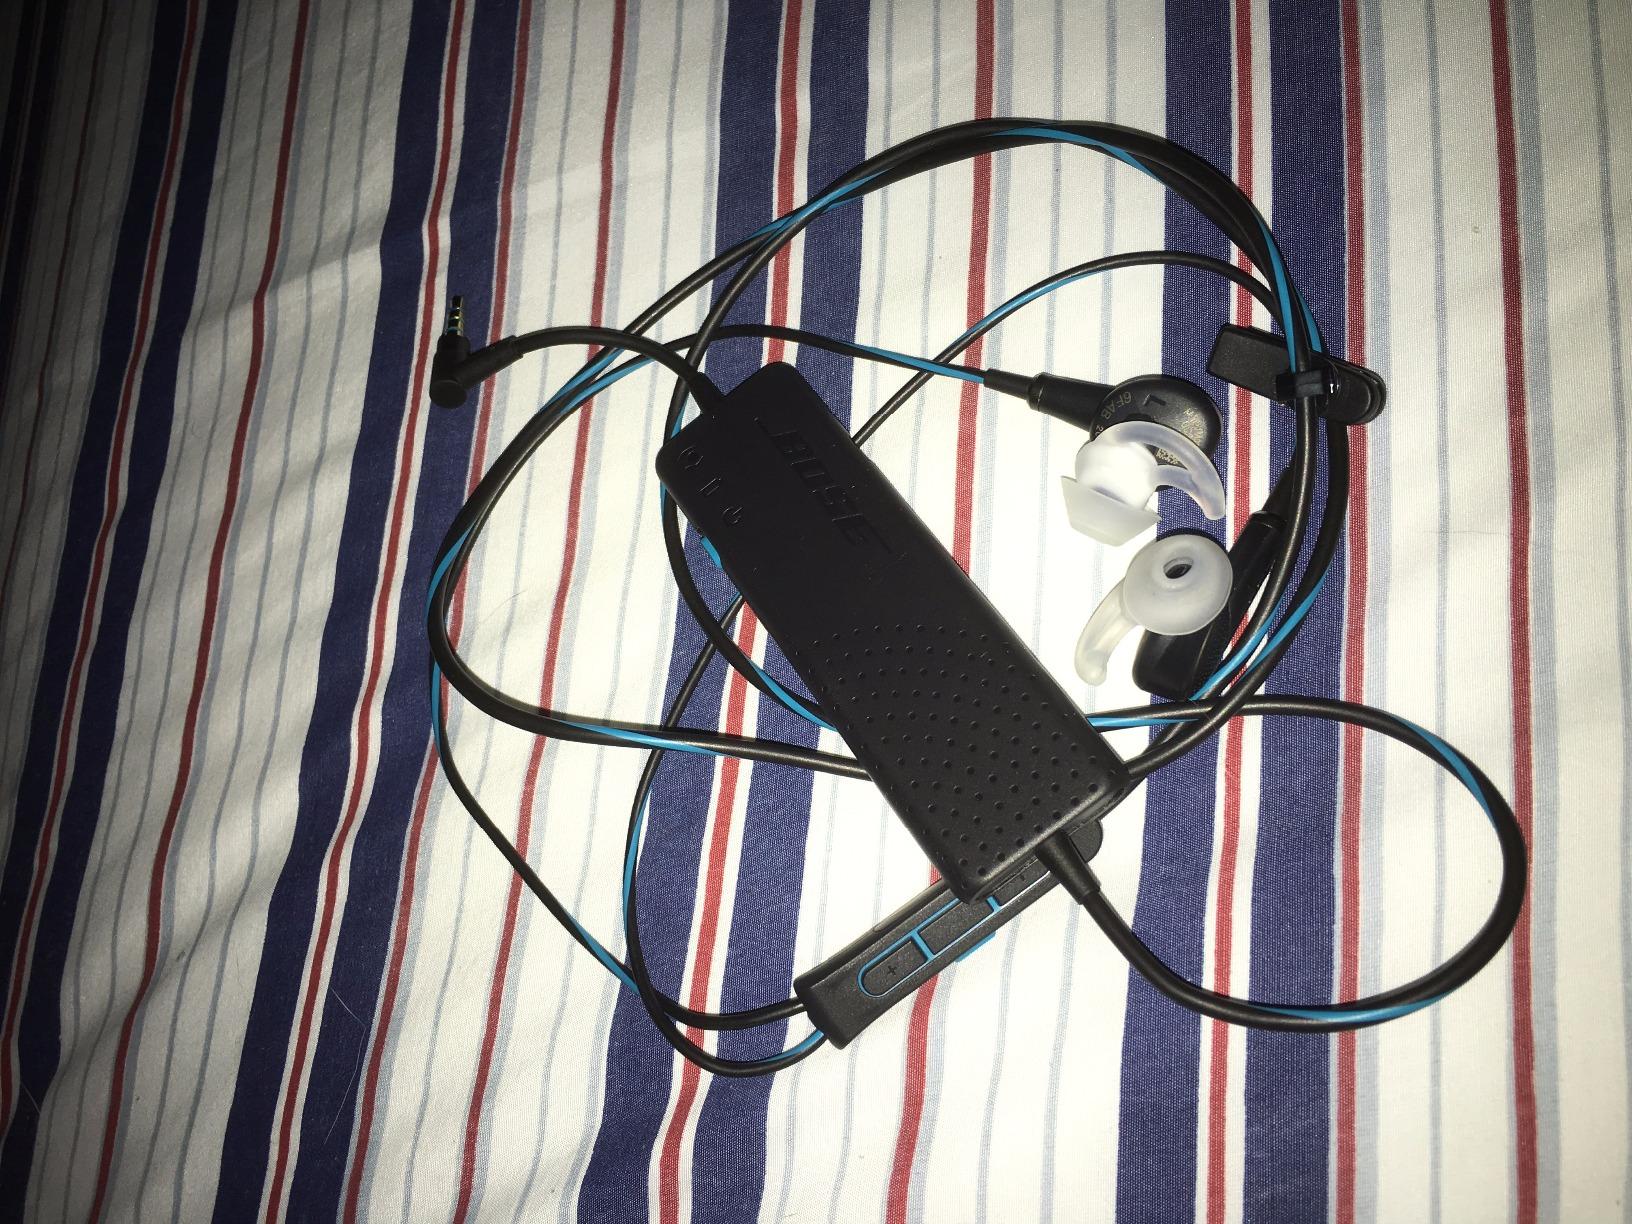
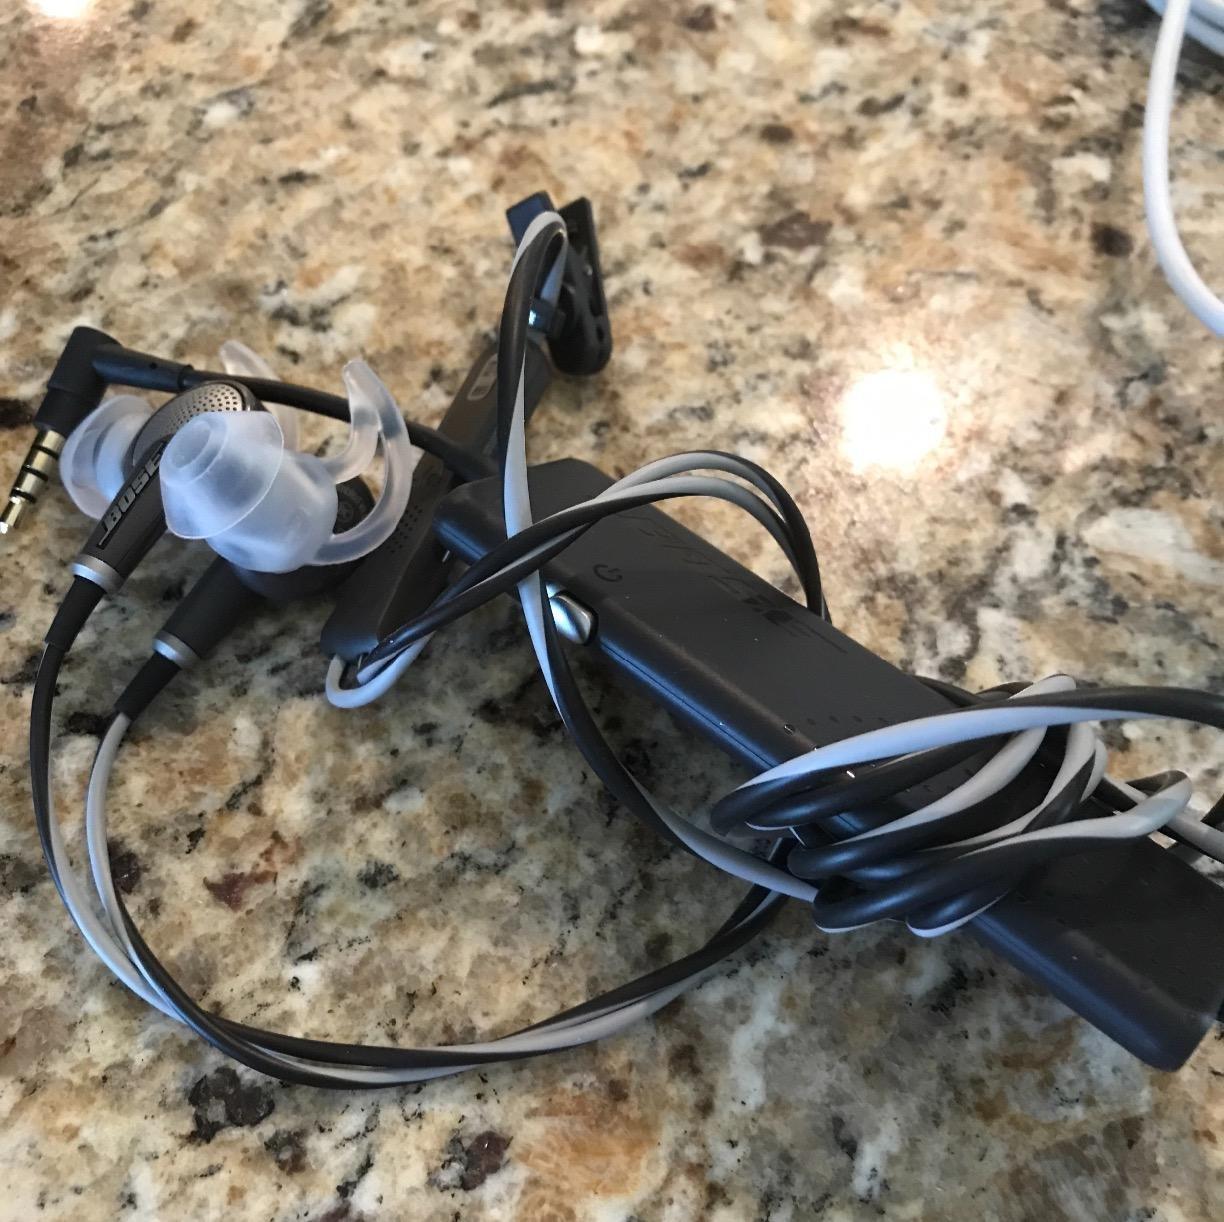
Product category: headphones
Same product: yes